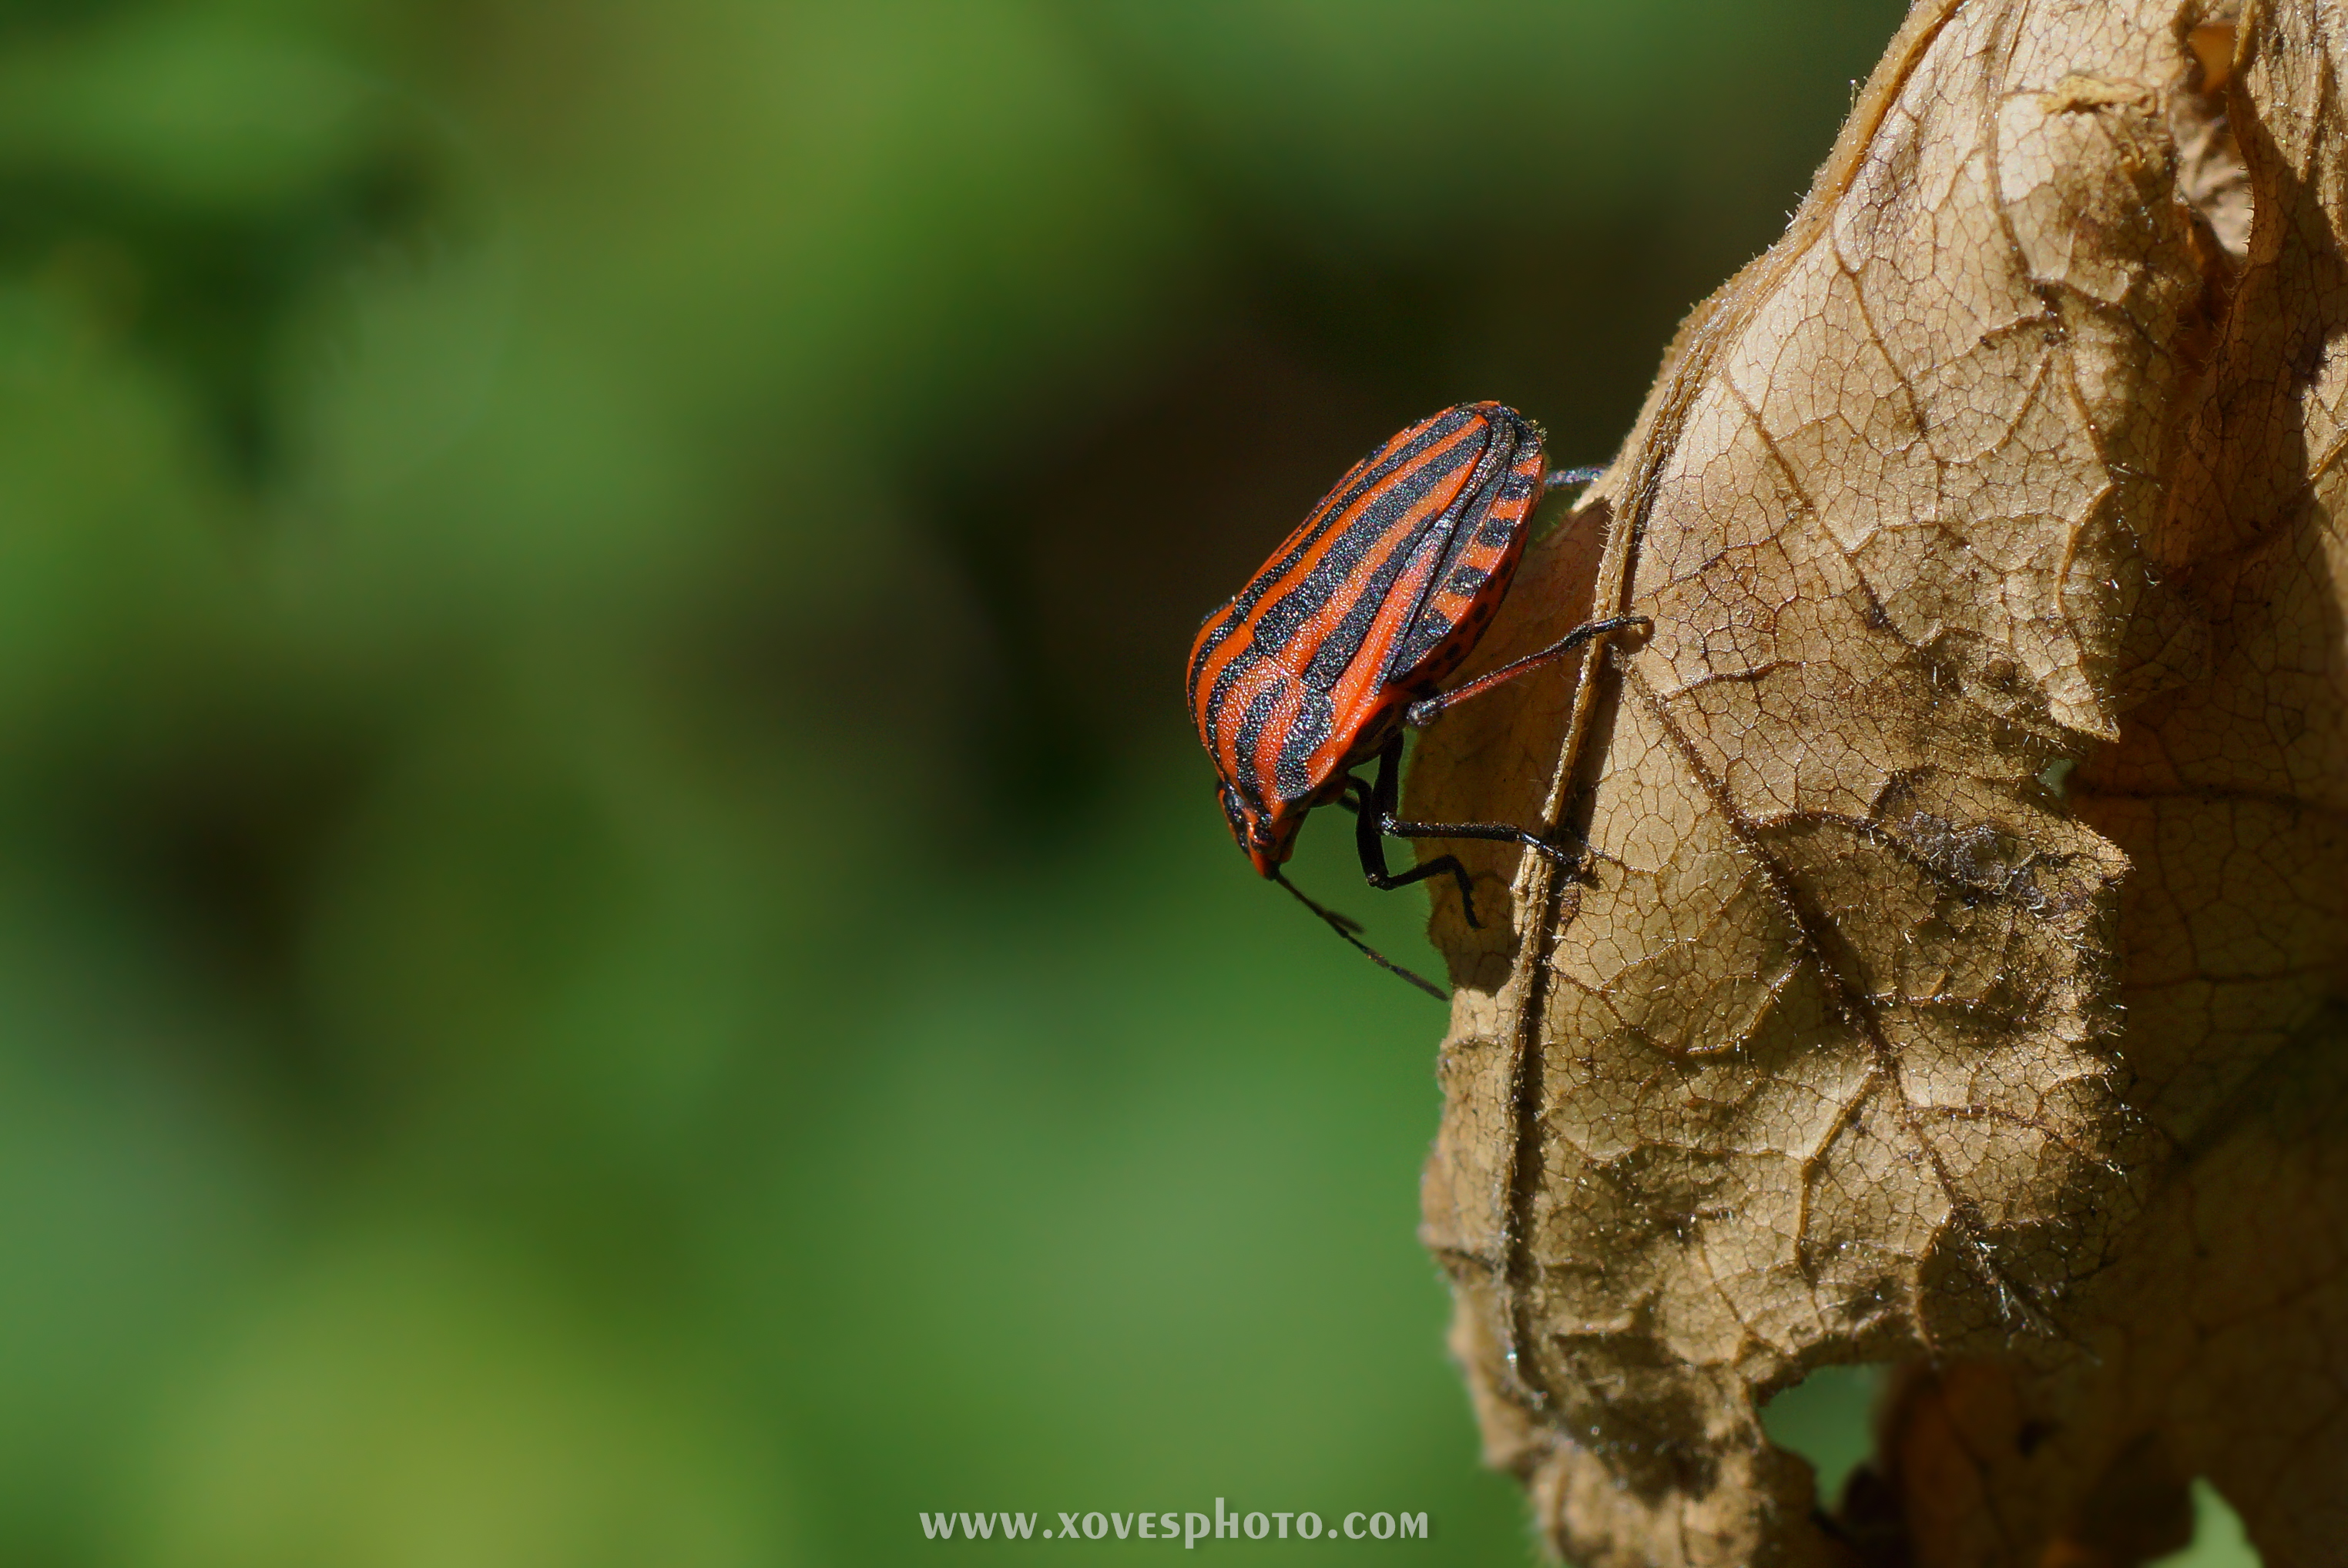
nature, wing, photography, leaf, flower, wildlife, green, insect, macro, bug, butterfly, fauna, invertebrate, close up, animals, naturaleza, chinche, a77, ggl1, gaby1, xovesphoto, animales, sonya77, minolta100mm, macro photography, arthropod, plant stem, true bugs